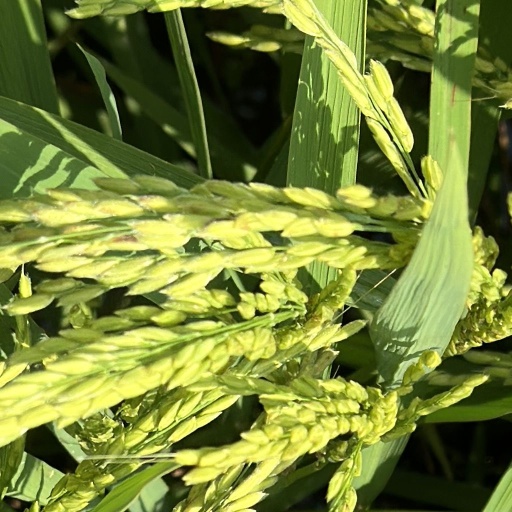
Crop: rice